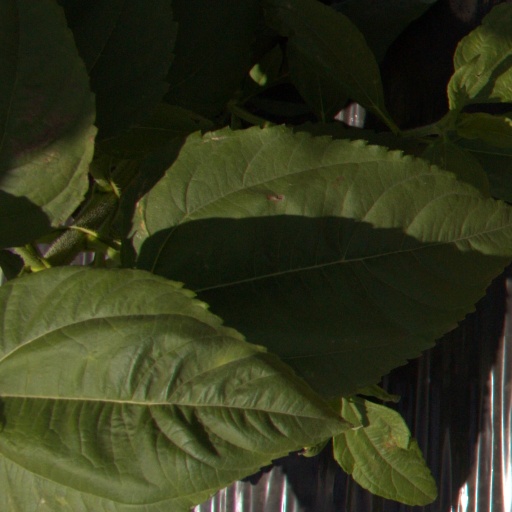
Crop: Jerusalem artichoke